Alured Clarke (priest)

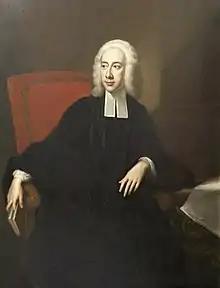
Alured Clarke, 1741 portrait by James Wills

Alured Clarke (1696–1742) was Dean of Exeter between 1741 and 1742.